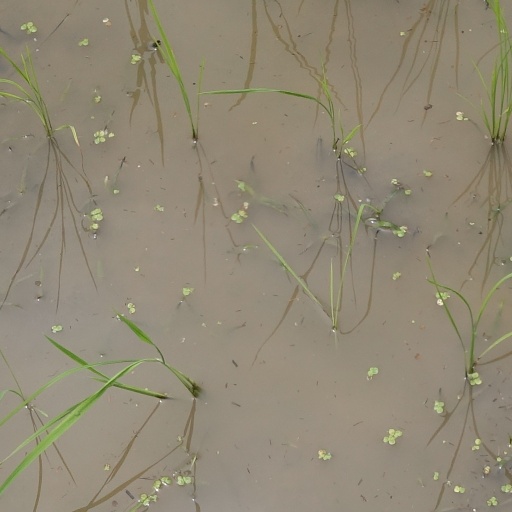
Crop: rice